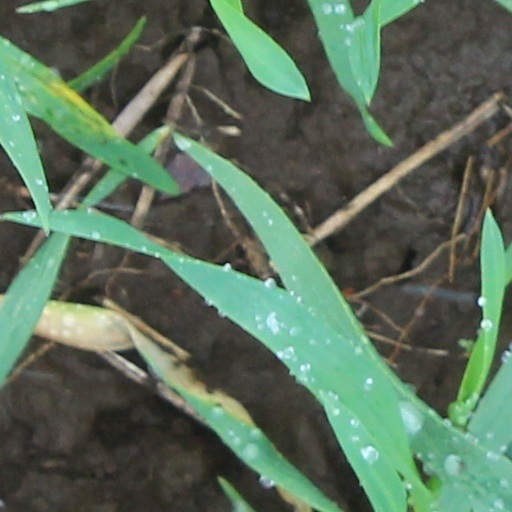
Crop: wheat